Assisted migration of forests in North America

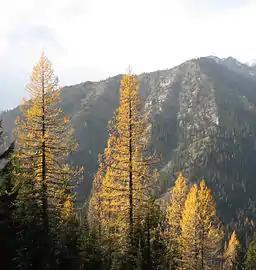
Western larch in autumn

Several decision support tools are available for assisted migration in North American forests. The "Seedlot Selection Tool" currently has the broadest geographic scope of these tools, covering most of North America, and requires the user to set the acceptable climate transfer distances from a suite of climate variables. The "Climate-Based Seed Transfer" tool provides coverage across British Columbia, and uses data from common garden experiments to determine acceptable seed sources, based on anticipated growth and climate-transfer distance. The "Climate-Adapted Seed Tool" provides coverage in California, Oregon, Washington, Nevada, and Idaho (with some features currently only available in California) and uses data from common garden experiments and forest inventories to produce estimates of how well different seed sources will perform (growth, survival, carbon sequestration, timber production) at user-specified planting locations.